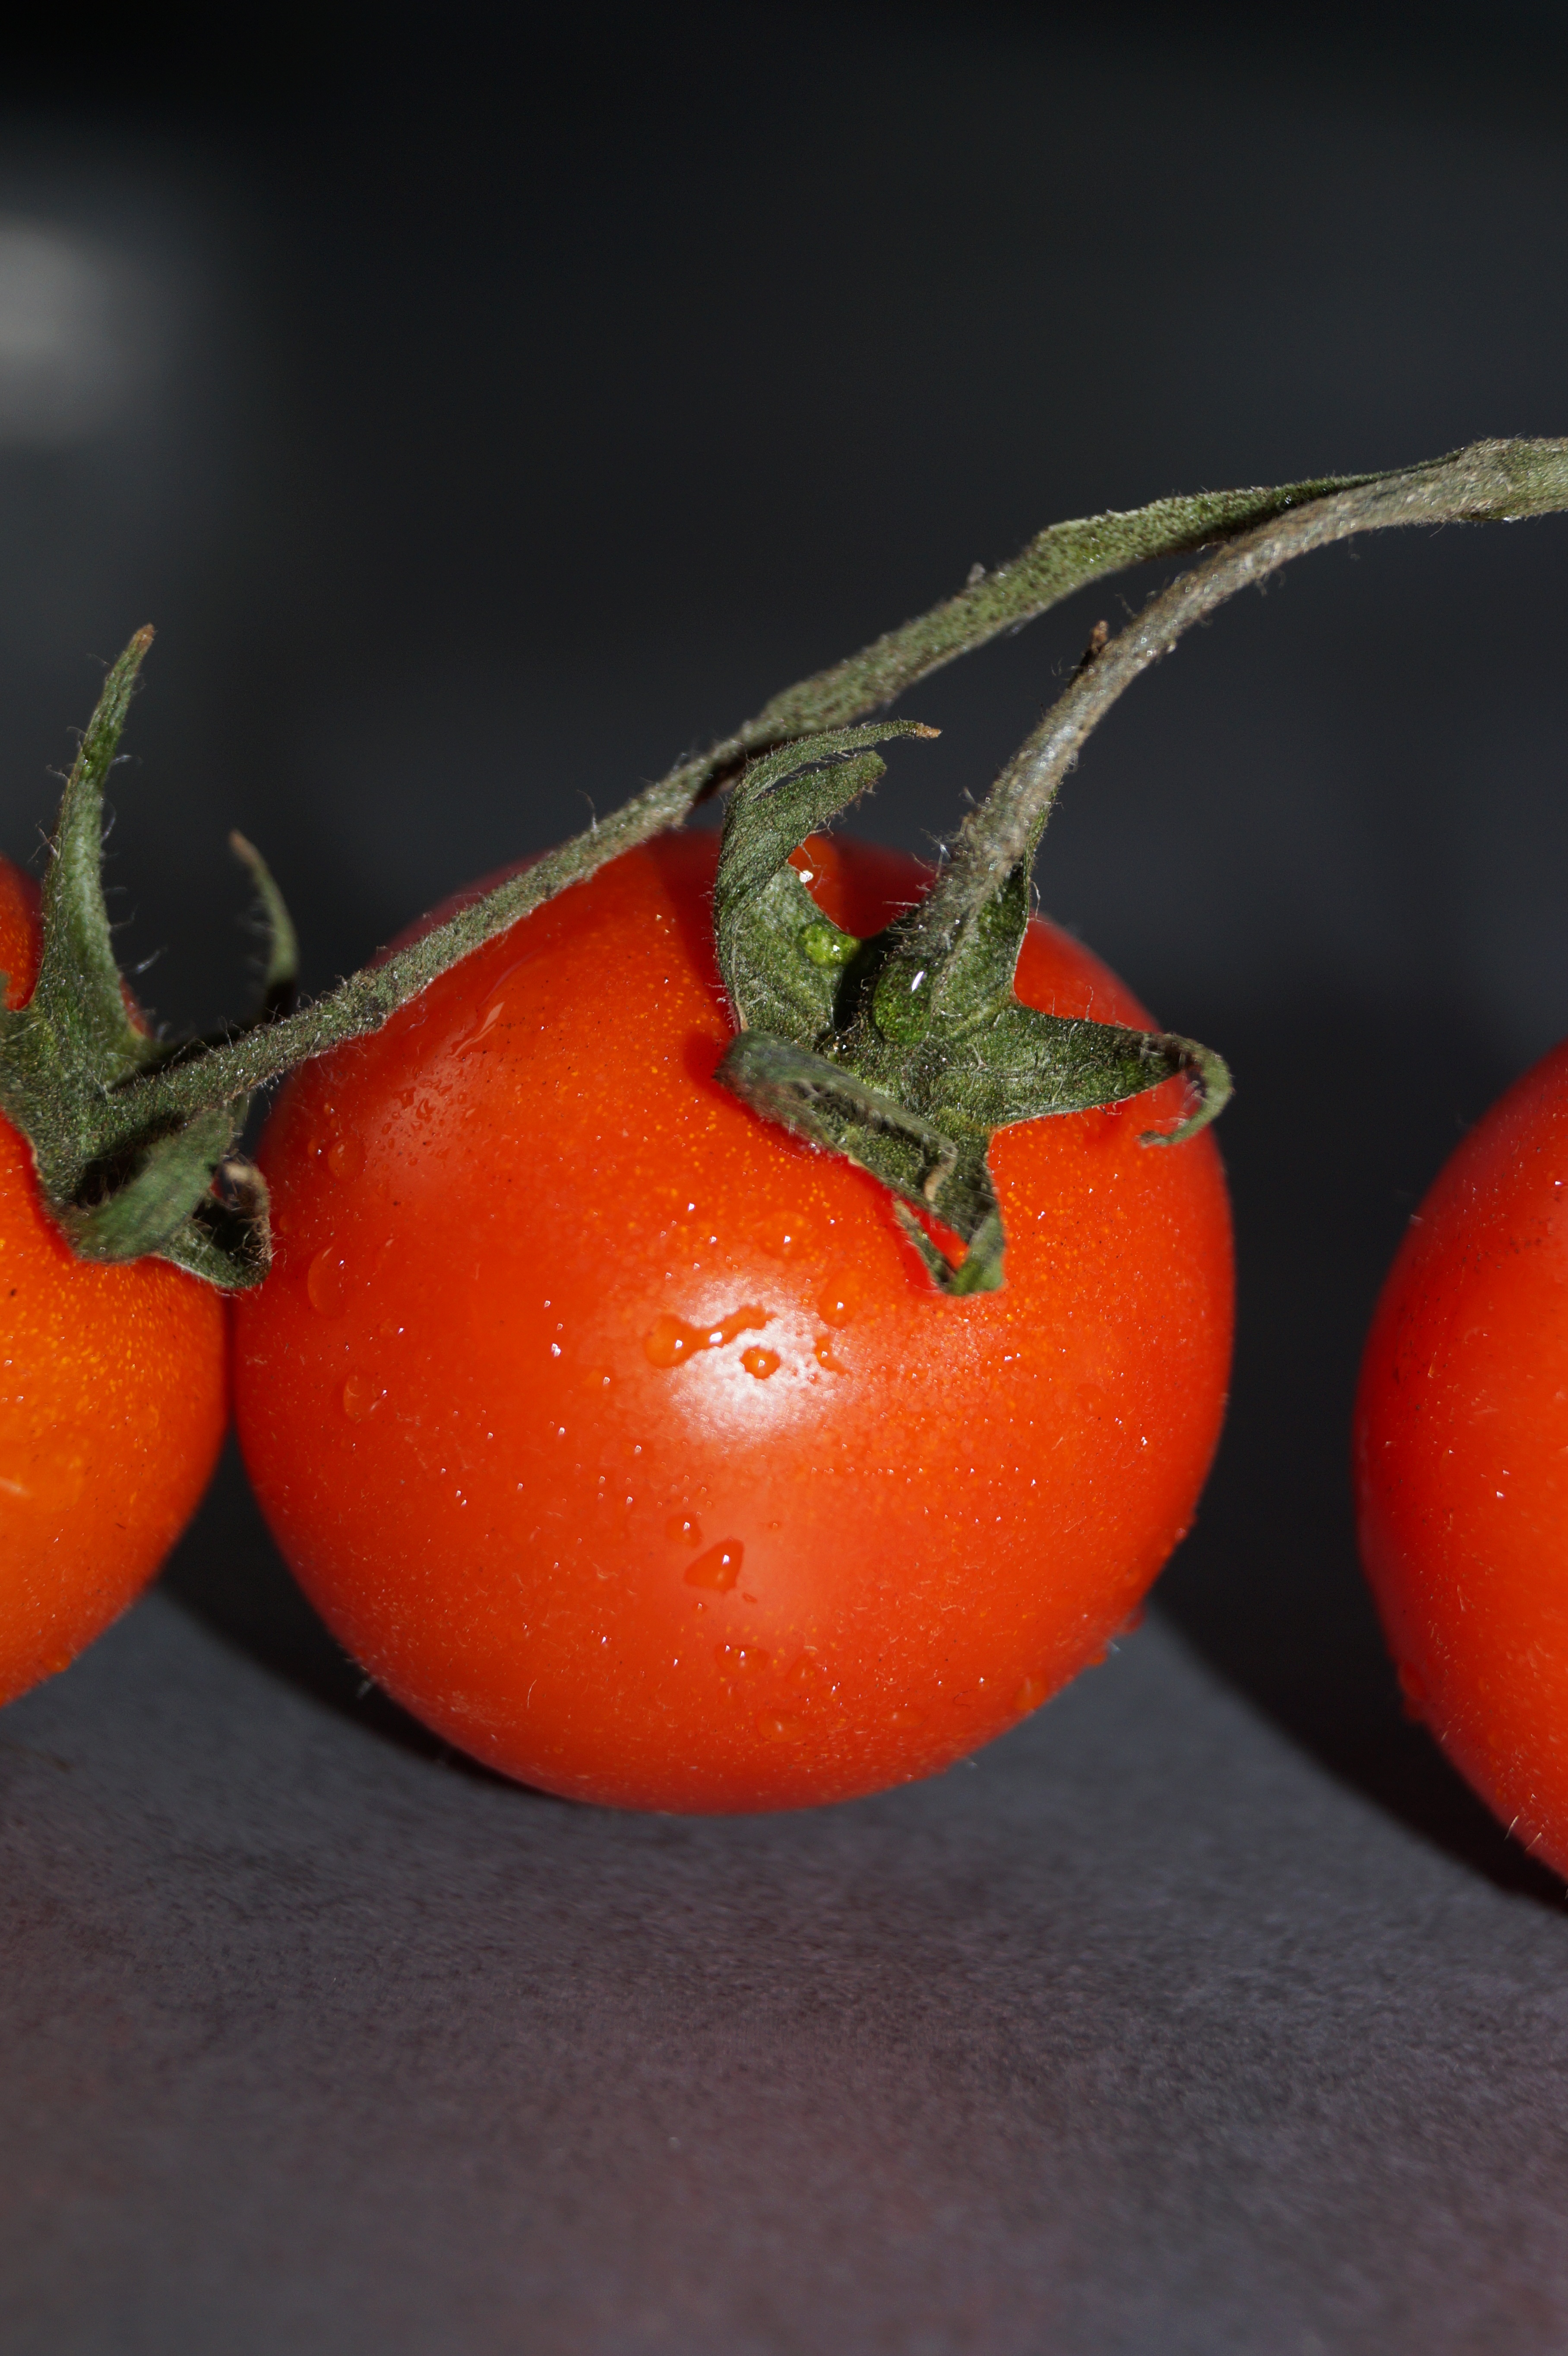
plant, fruit, flower, food, red, produce, vegetable, healthy, tomato, vegetables, frisch, macro photography, flowering plant, land plant, potato and tomato genus